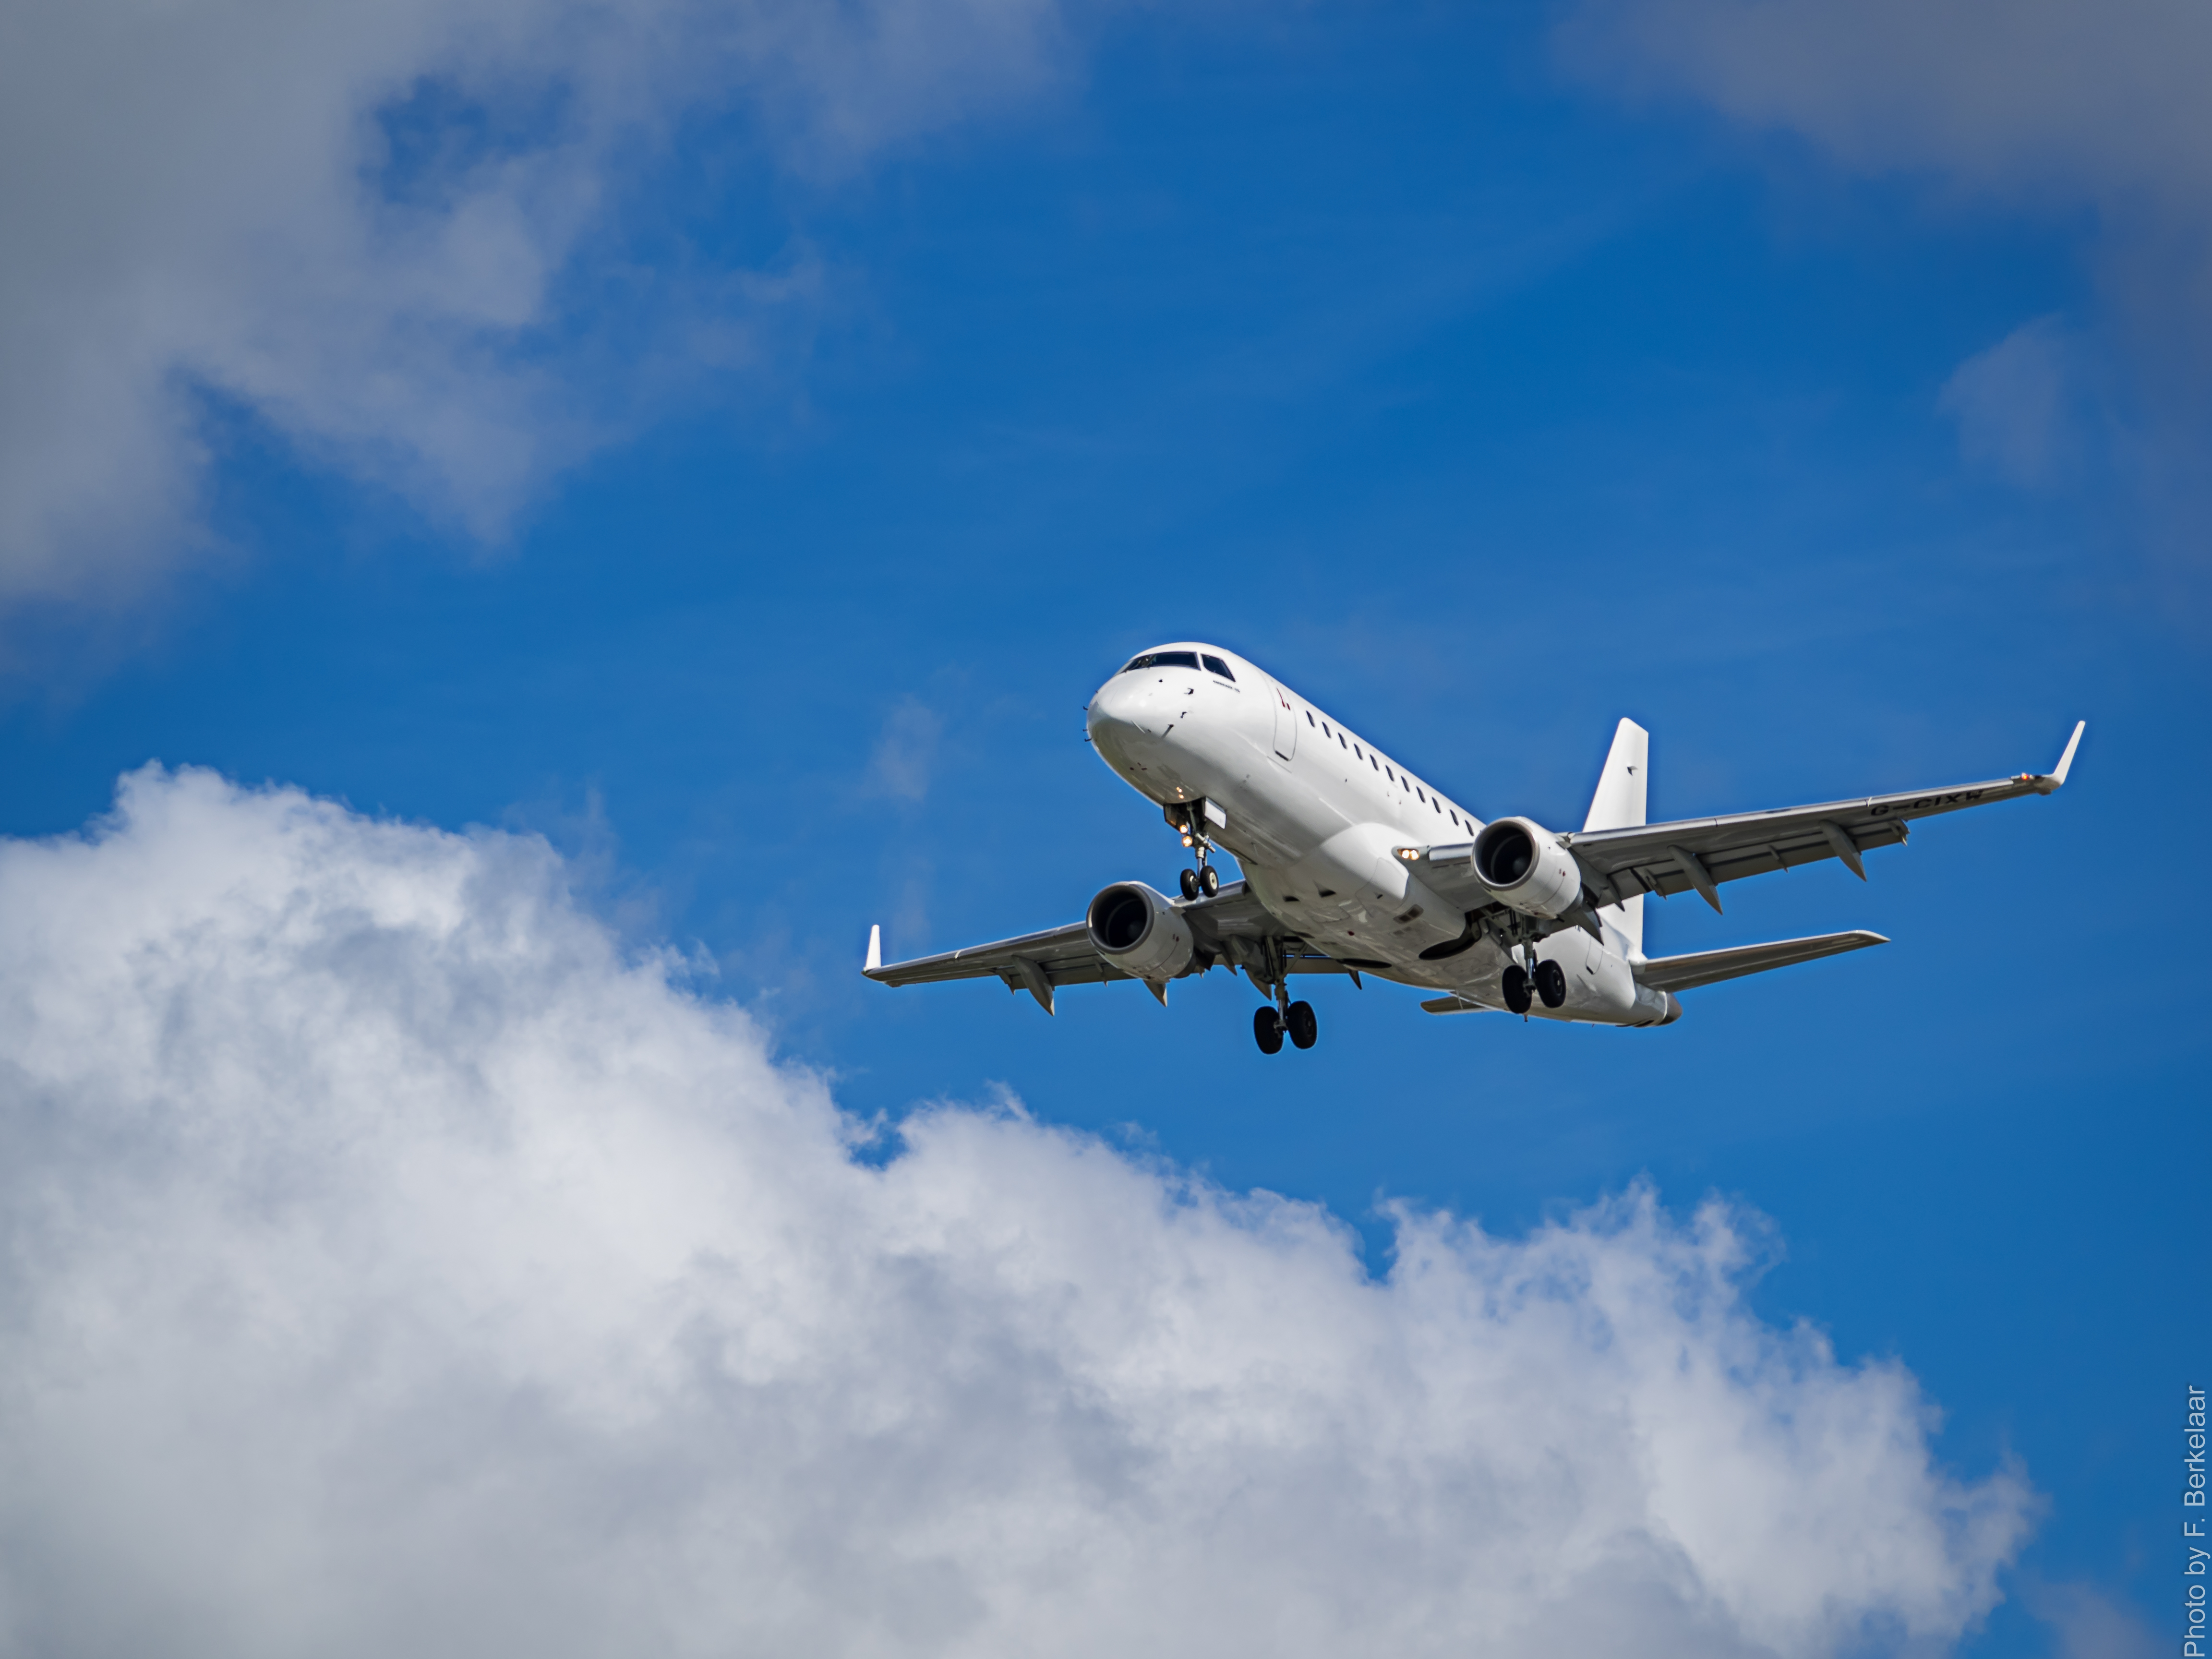
wing, sky, airplane, aircraft, vehicle, airline, aviation, flight, rotterdam, zuidholland, airliner, embraer, boeing, takeoff, vliegtuig, nl, leicadg100400f4063, erj170lr, embraererj170lr, easternairways, gcixw, air force, jet aircraft, boeing 777, air travel, boeing 737, atmosphere of earth, wide body aircraft, narrow body aircraft, aircraft engine